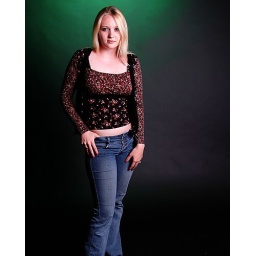
girl in blue jeans with shirt too low